William Harnett

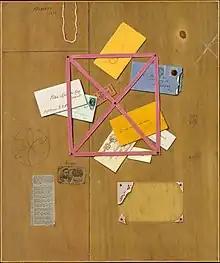
"The Artist's Letter Rack", Metropolitan Museum of Art, 1879

William Michael Harnett (August 10, 1848 – October 29, 1892) was an American painter known for his trompe-l'œil still lifes of ordinary objects.